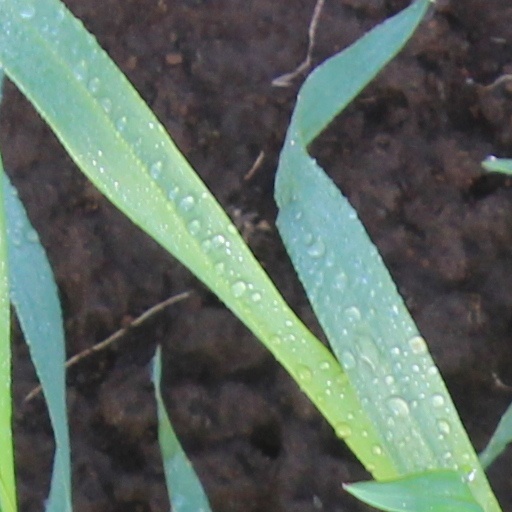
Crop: wheat